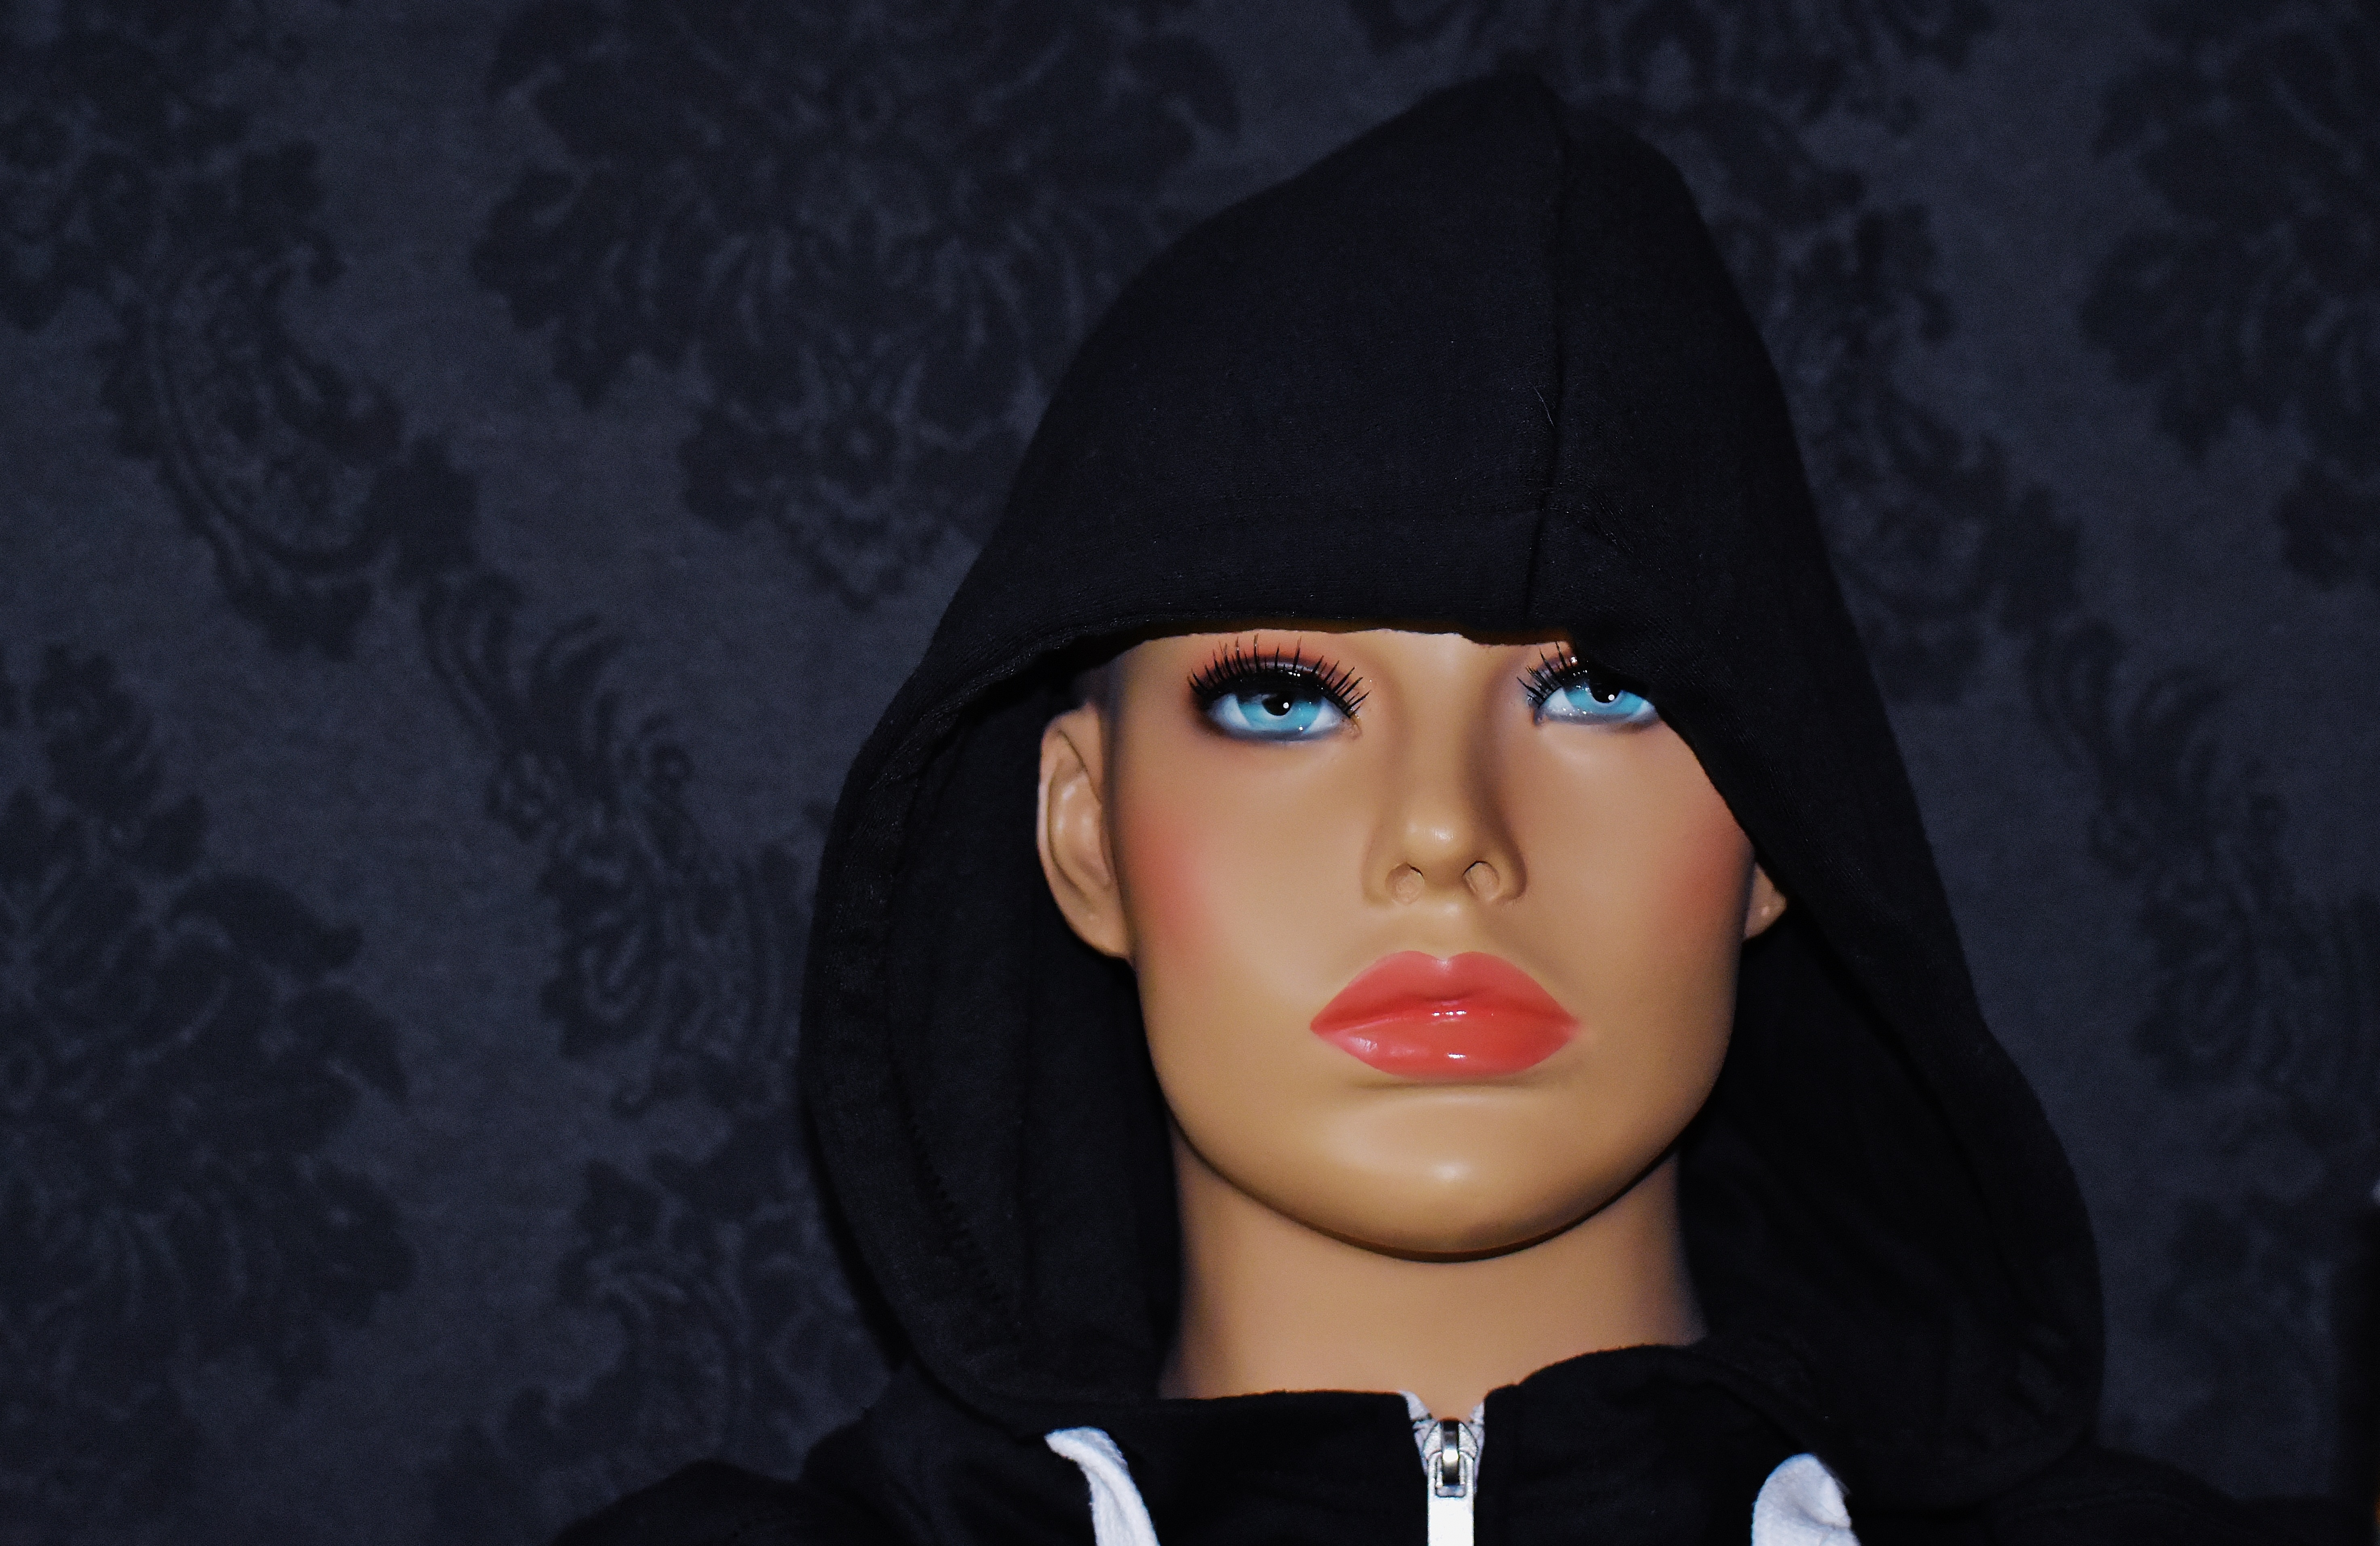
woman, female, model, hat, darkness, fashion, blue, clothing, black, toy, hood, blue eye, mannequin, doll, nose, mysterious, eye, cap, head, beauty, display dummy, femininity, attractive